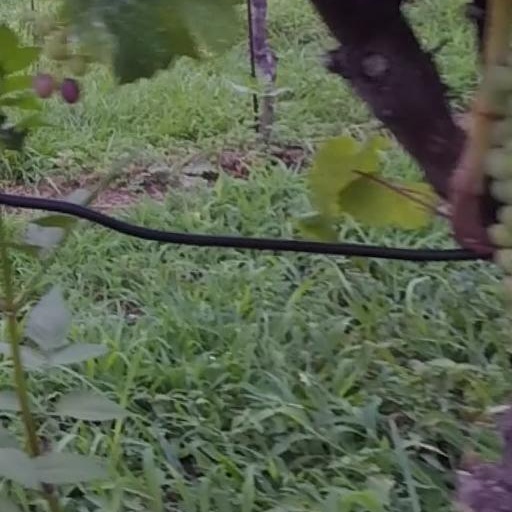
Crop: grape